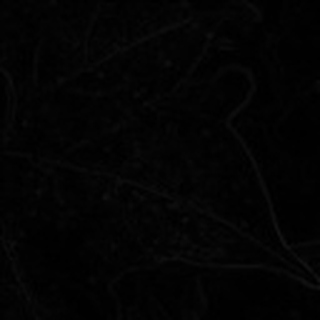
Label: cotton_aphids